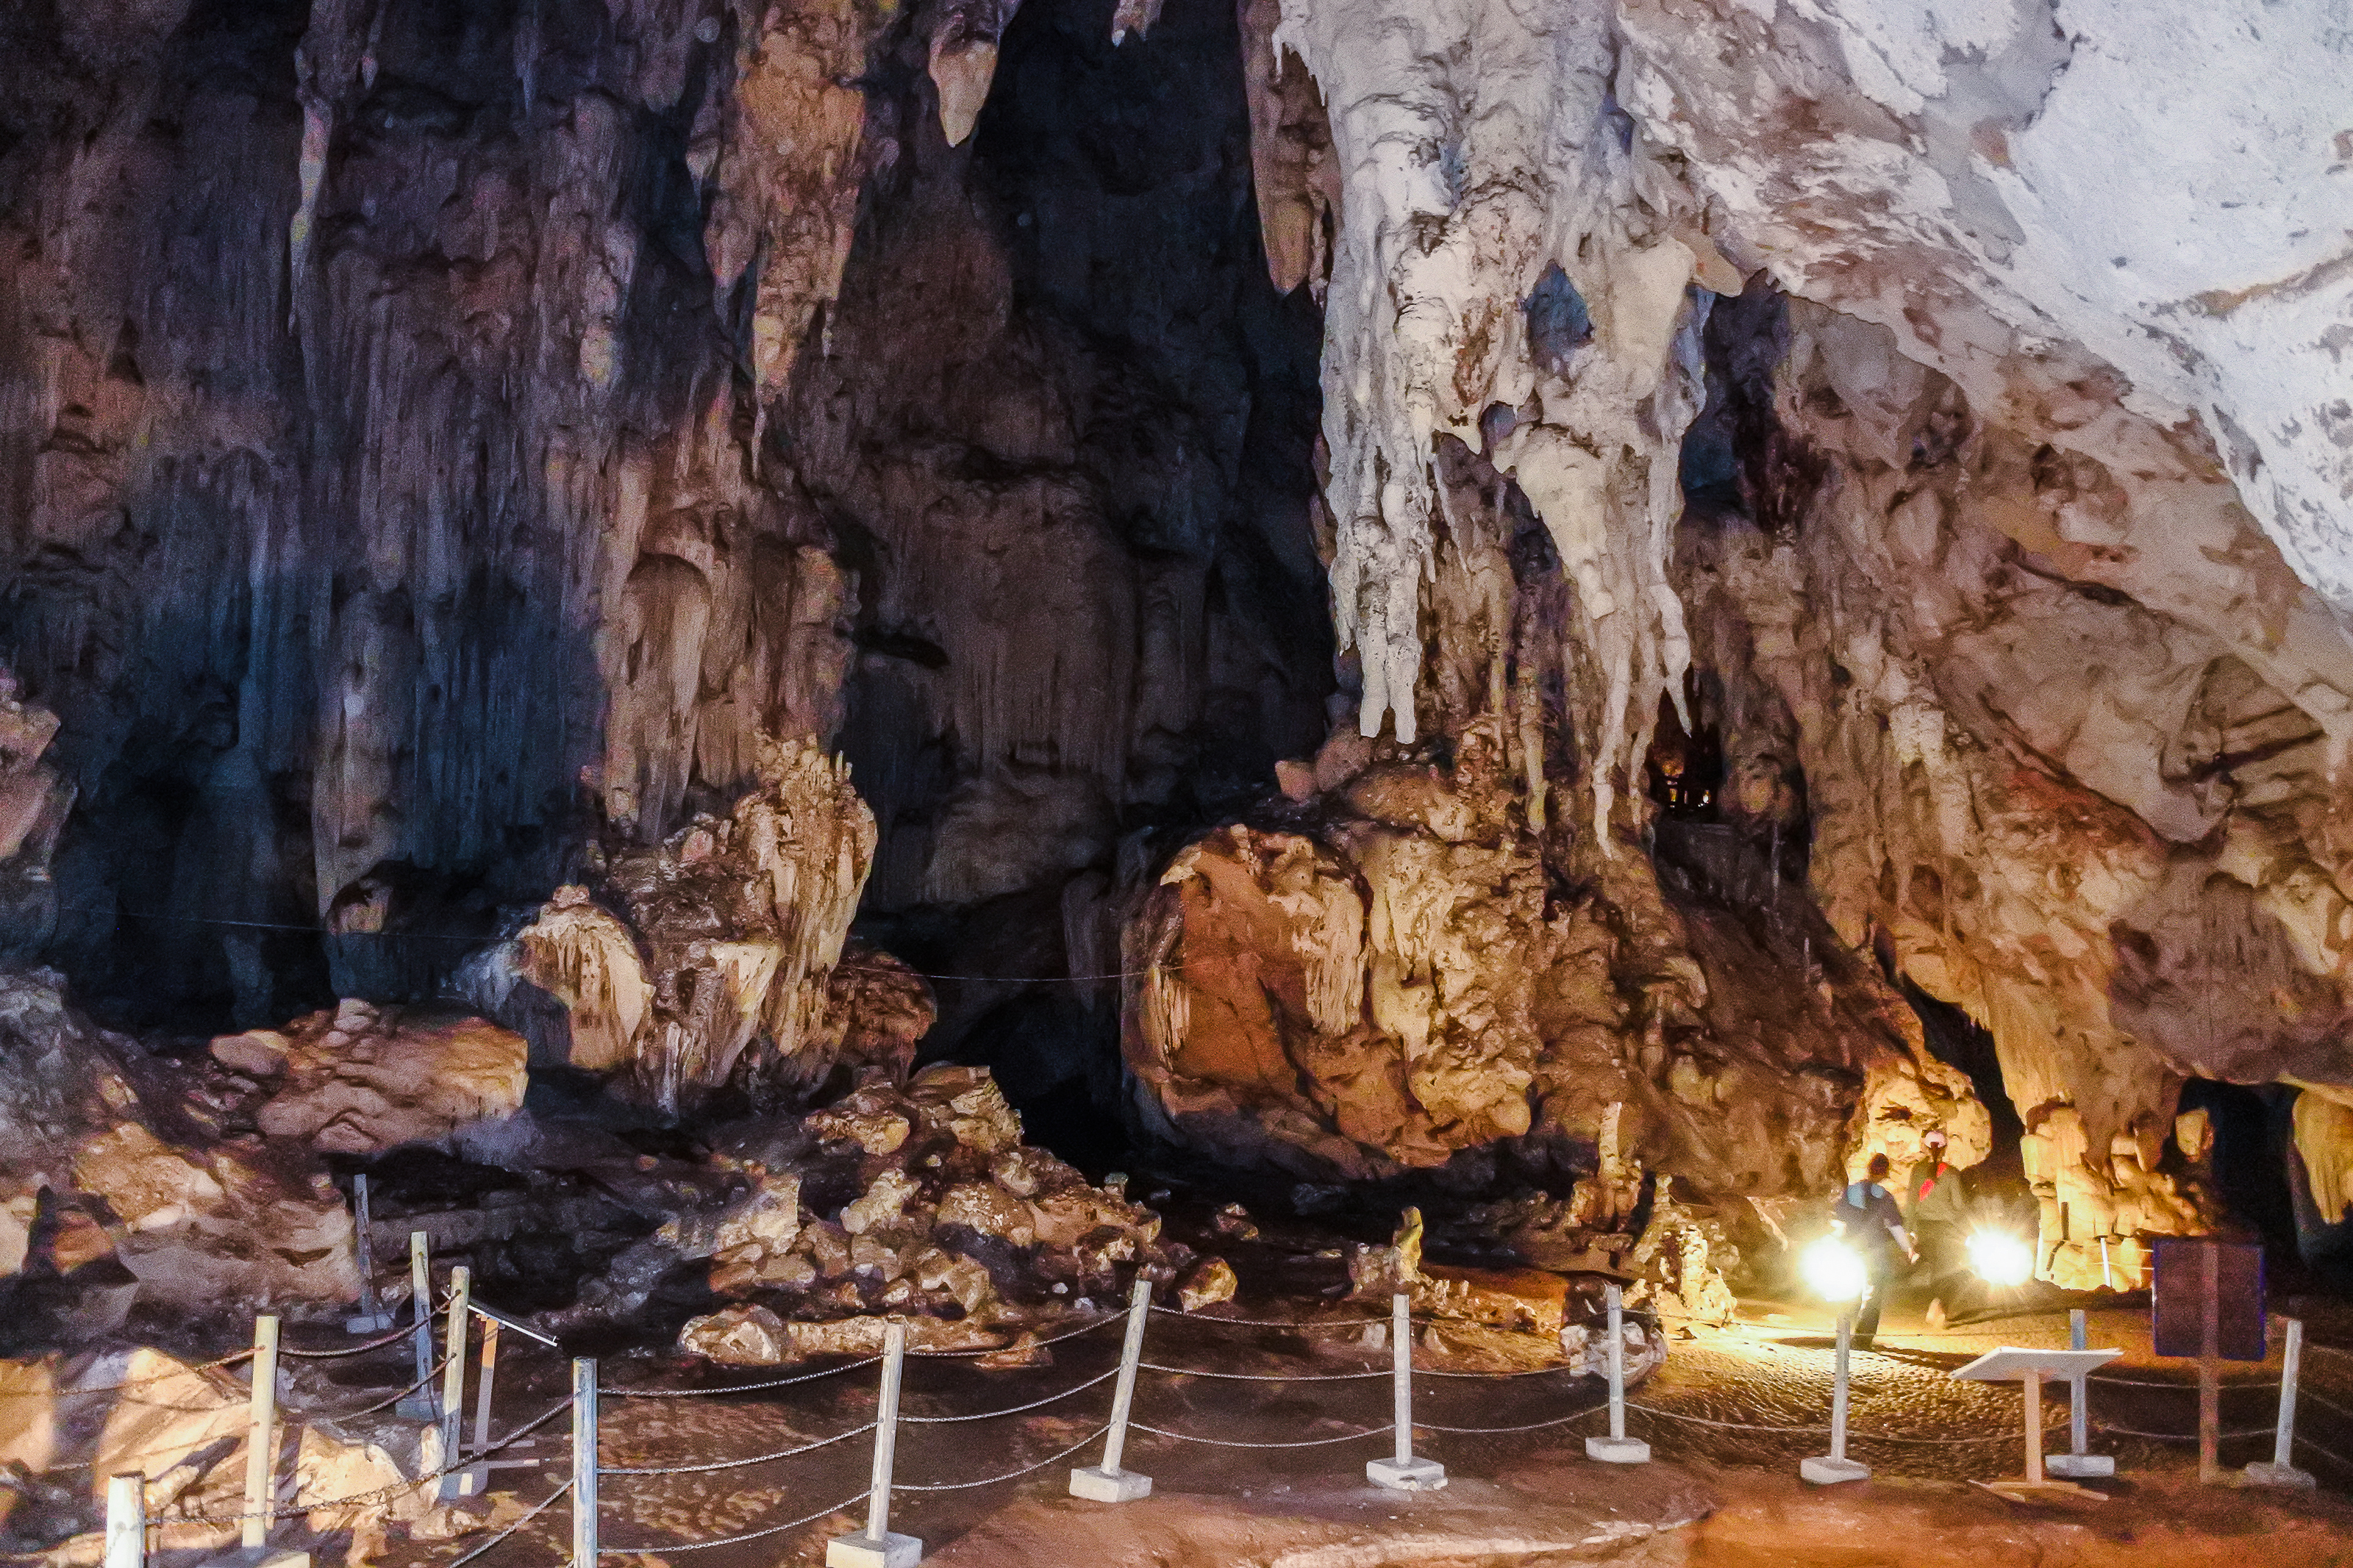
lod, tourism, geology, inside, scenic, sun, interior, lot, rock, amazing, beautiful, mountain, limestone, tham, walking, thailand, dark, pai, cave, famous, green, natural, nature, asia, stalagmite, people, water, lifestyle, stone, adventure, mae hong son, outdoor, attraction, light, underground, background, person, stalactite, backpack, fish, sunset, silhouette, river, travel, landscape, formation, speleothem, geological phenomenon, coastal and oceanic landforms, erosion, bedrock